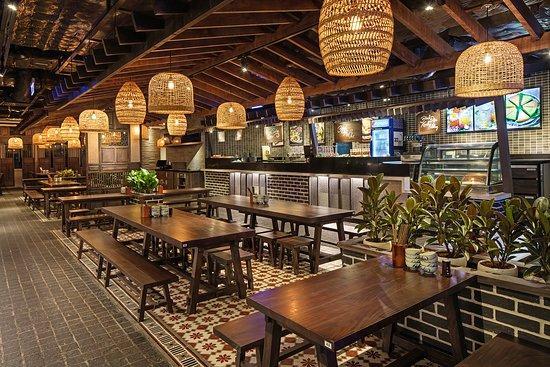
có những chiếc đèn được đặt trong những chiếc lồng treo trên trần nhà